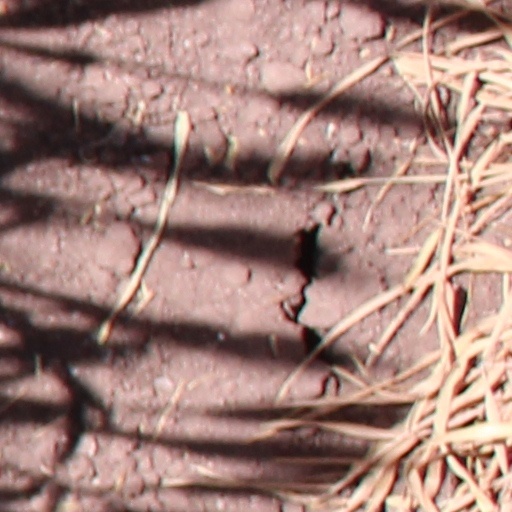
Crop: wheat